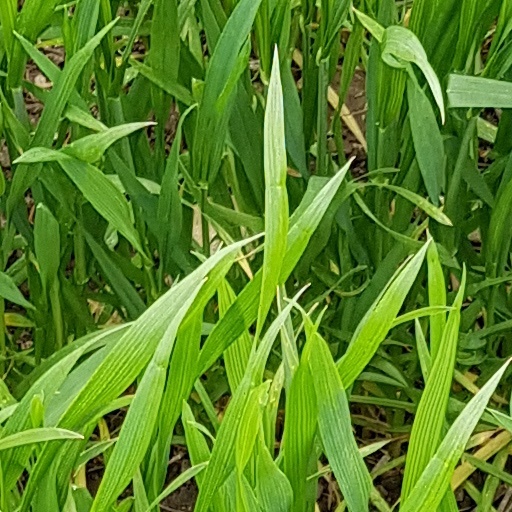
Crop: wheat